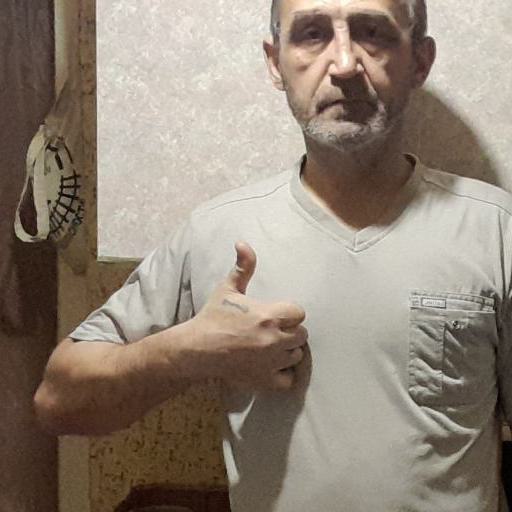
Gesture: like